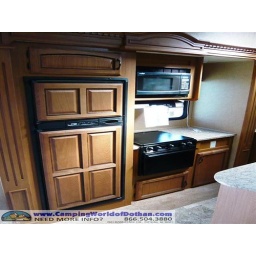
fridge/freezer, microwave above with stove and oven.